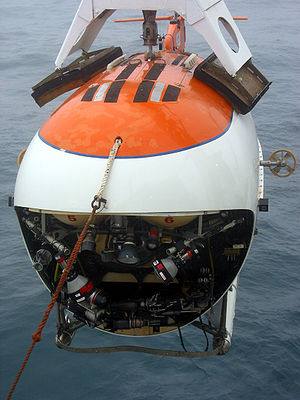
Mir (undervandsbåd)
Mir 1 og 2 er to identiske russiske dybhavsundervandsbåde til forskning. Fartøjerne er bygget i Finland i 1987 i et samarbejde mellem Rauma-Repola Oceanics Oy og Ruslands Videnskabernes Akademis Oceanografiske Institut. Fartøjerne blev bygget på Rauma-Repolas Lokomo fabrik i Tammerfors.